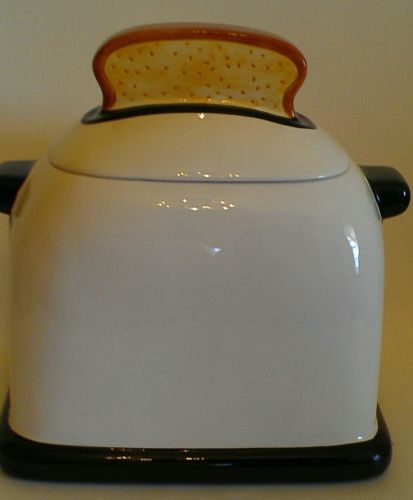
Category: toaster